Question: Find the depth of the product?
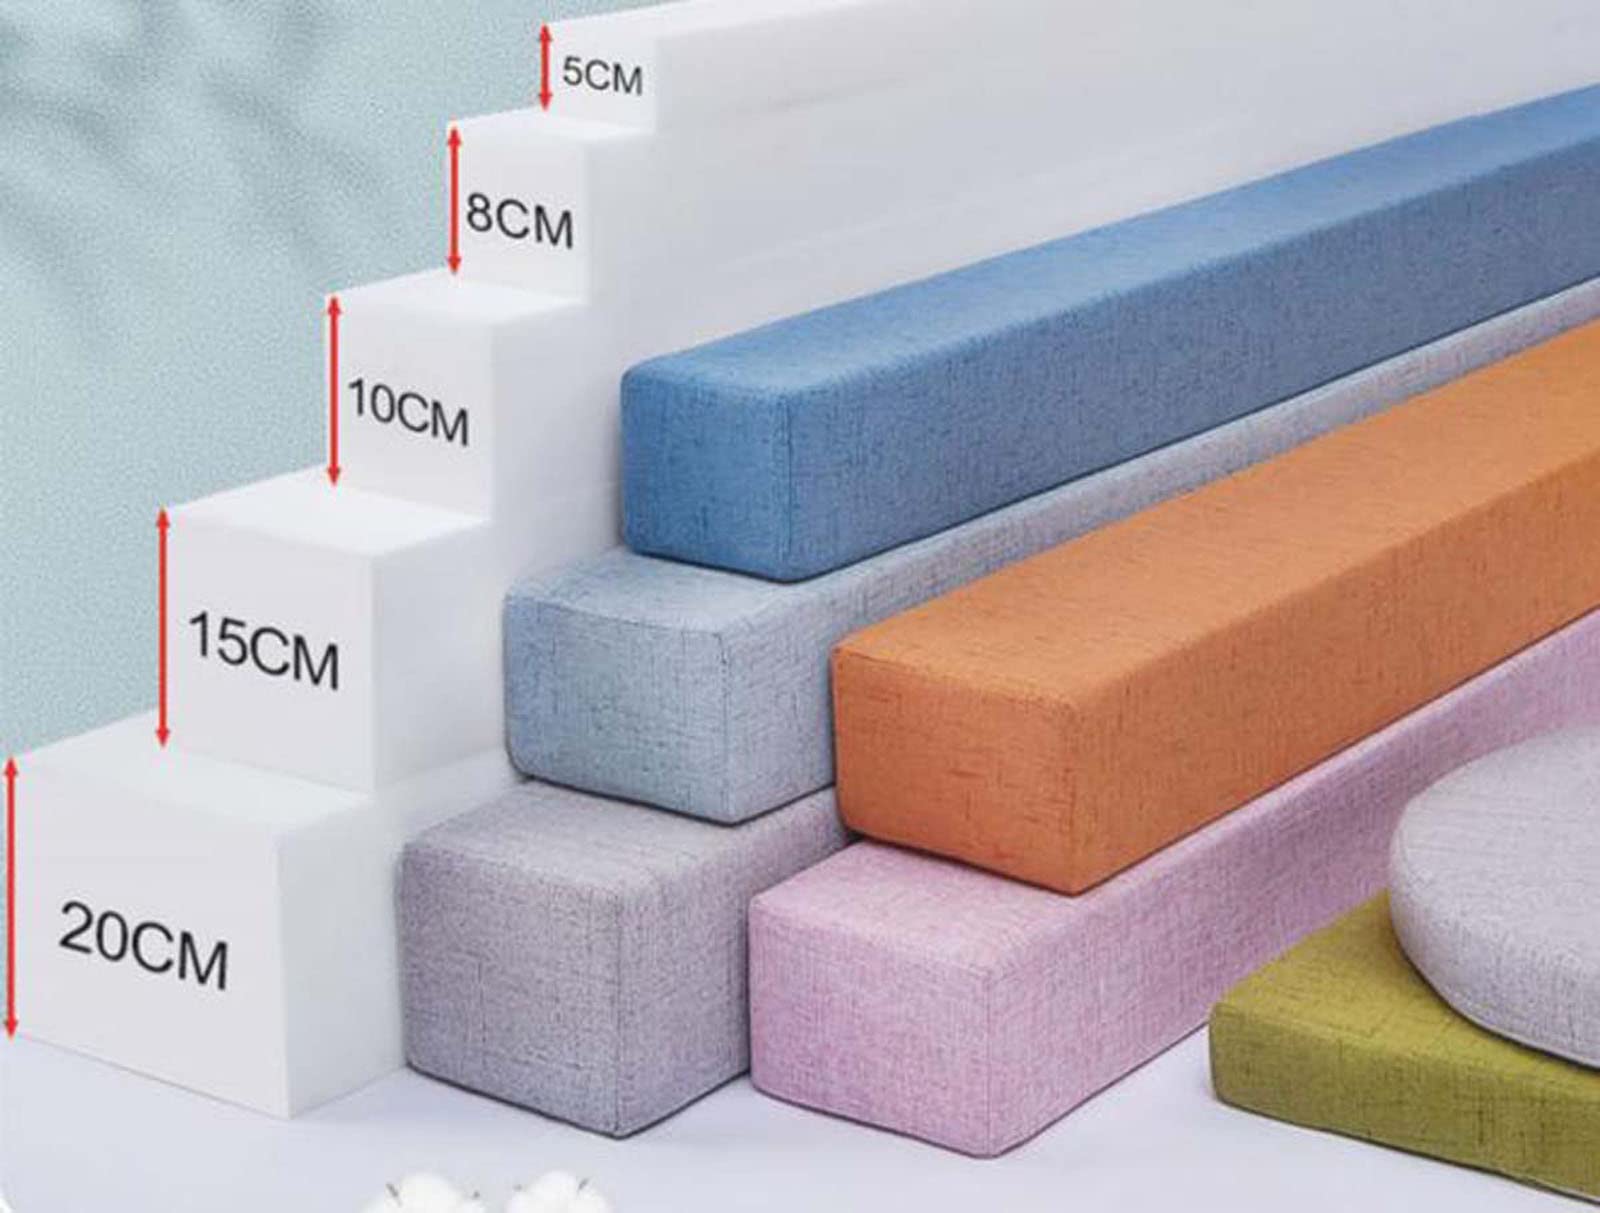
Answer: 20.0 centimetre